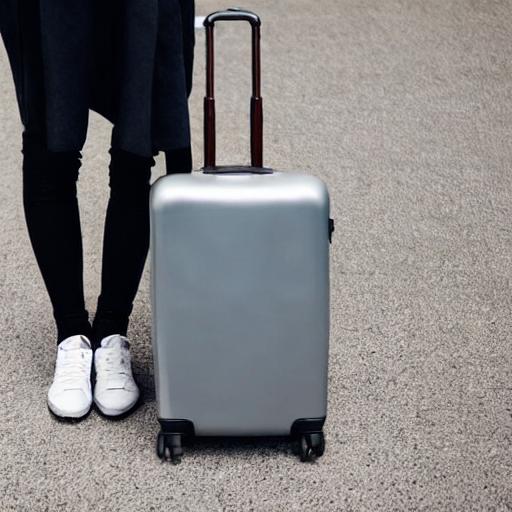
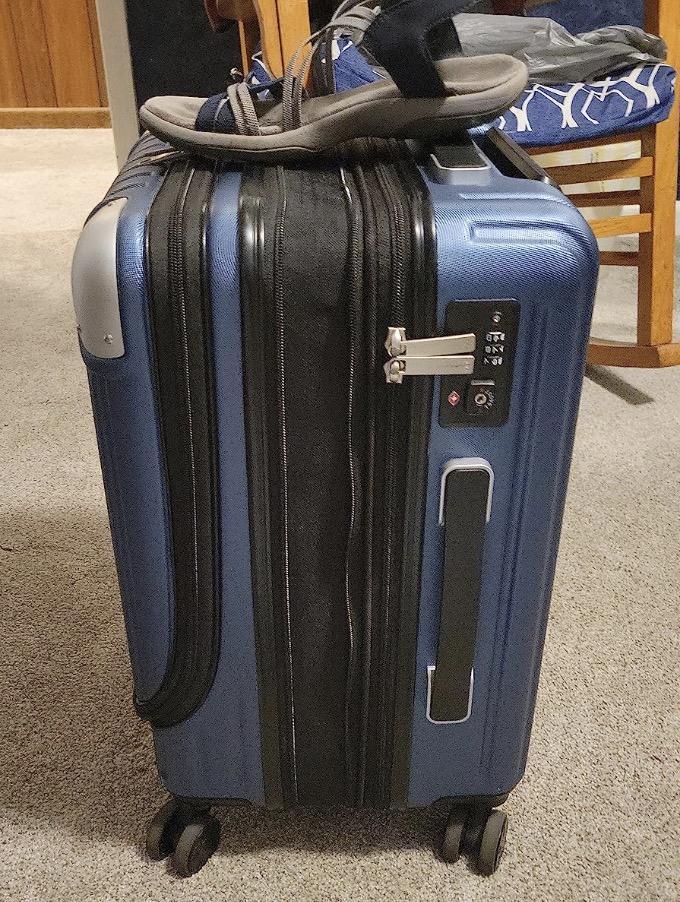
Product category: items_tea
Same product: no